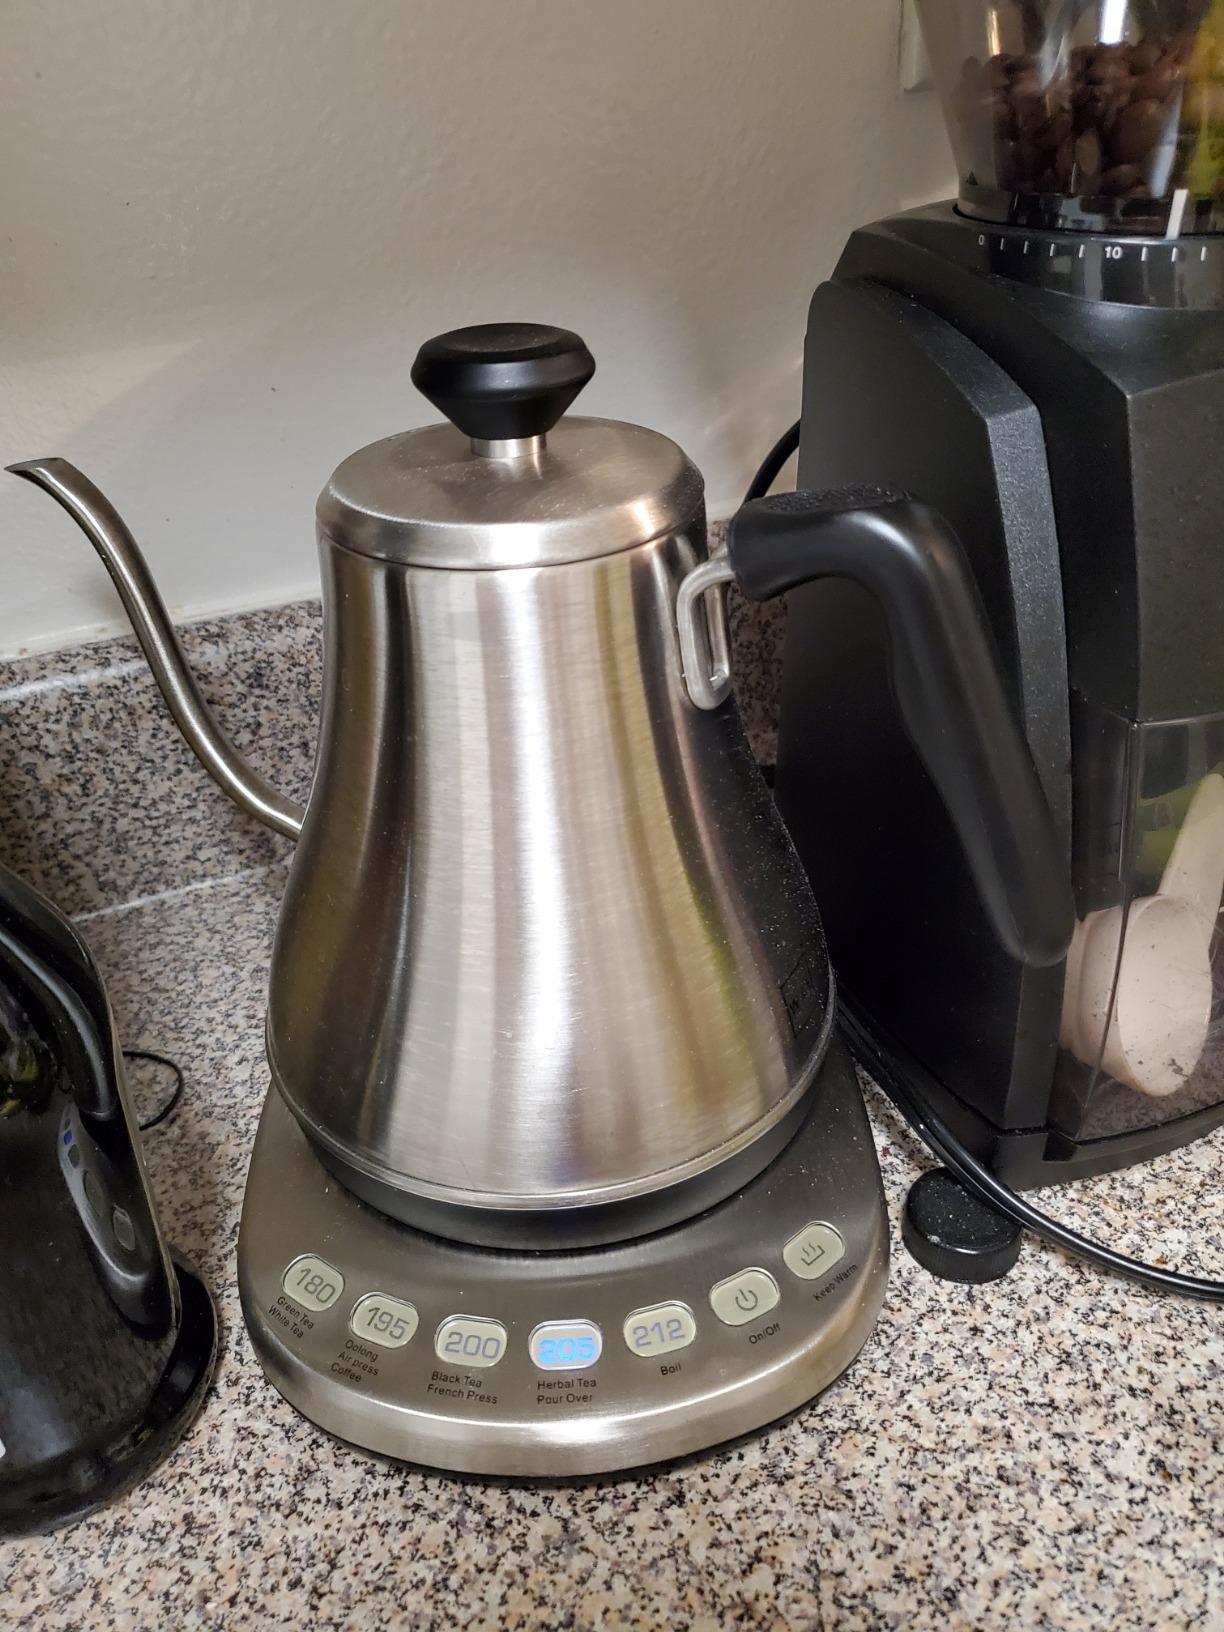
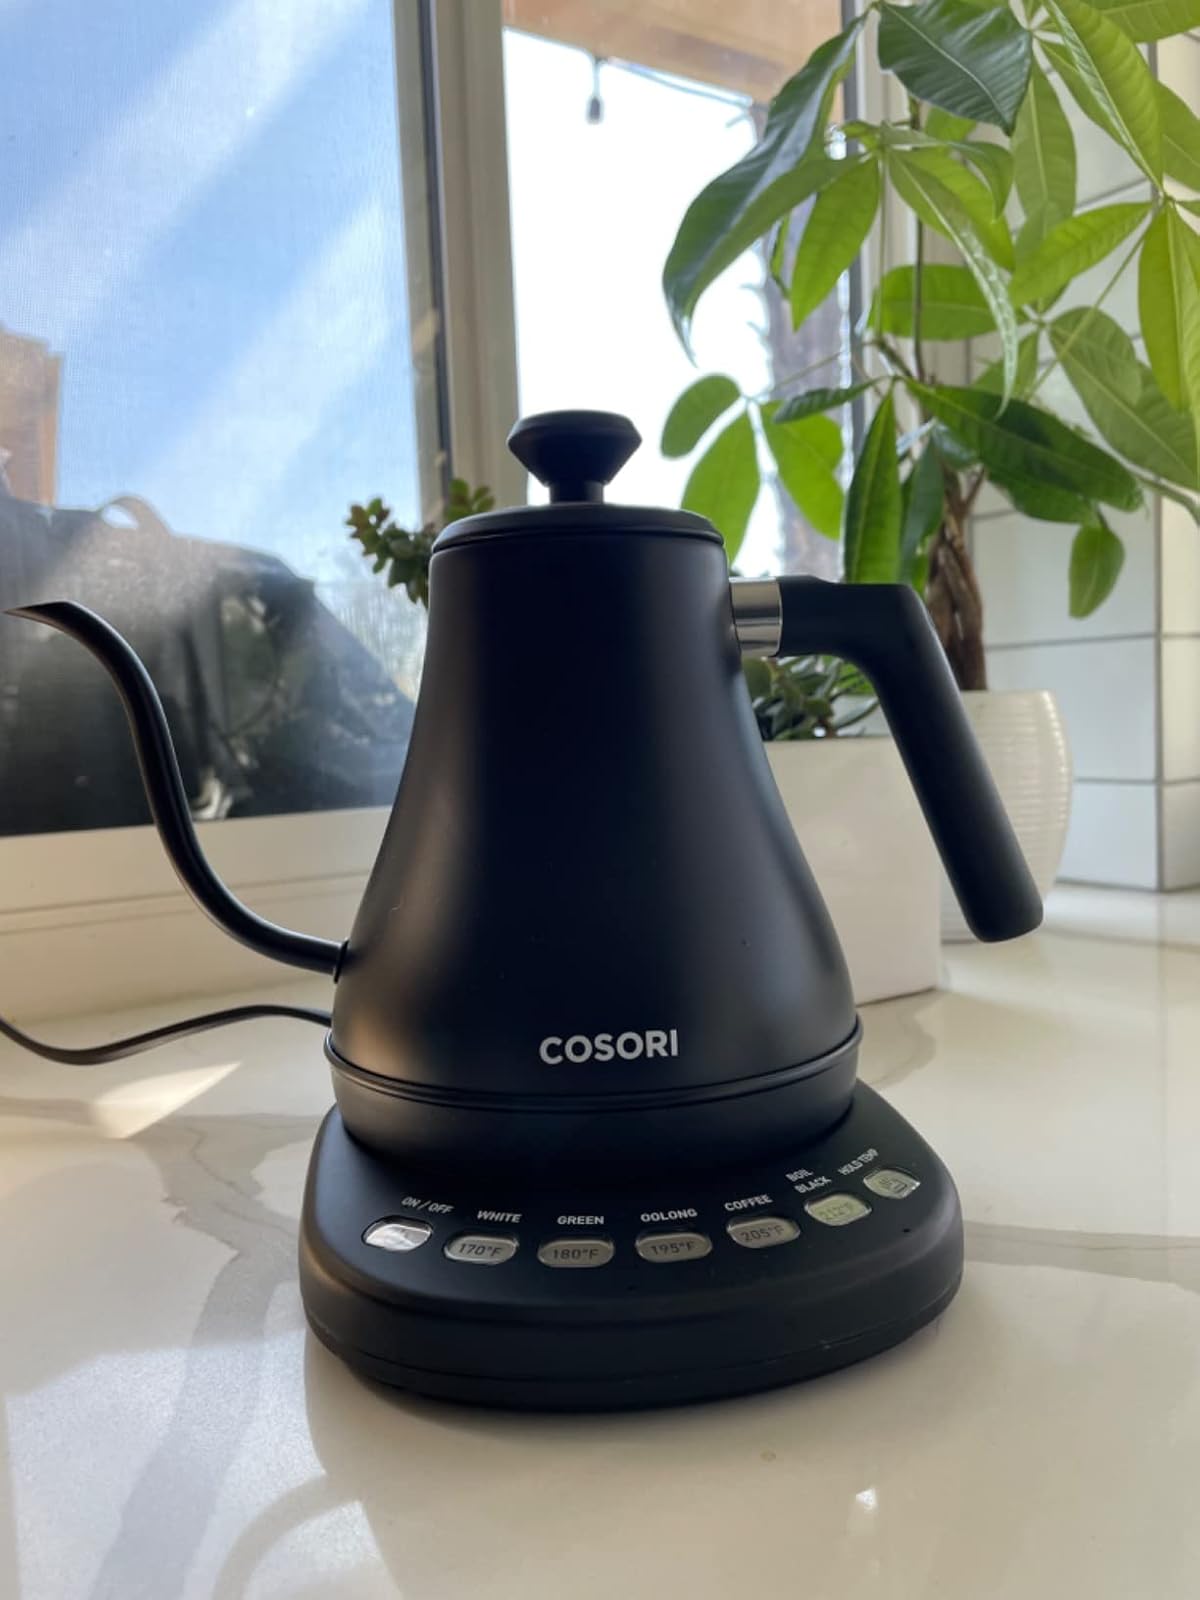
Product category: items_kettle
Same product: no